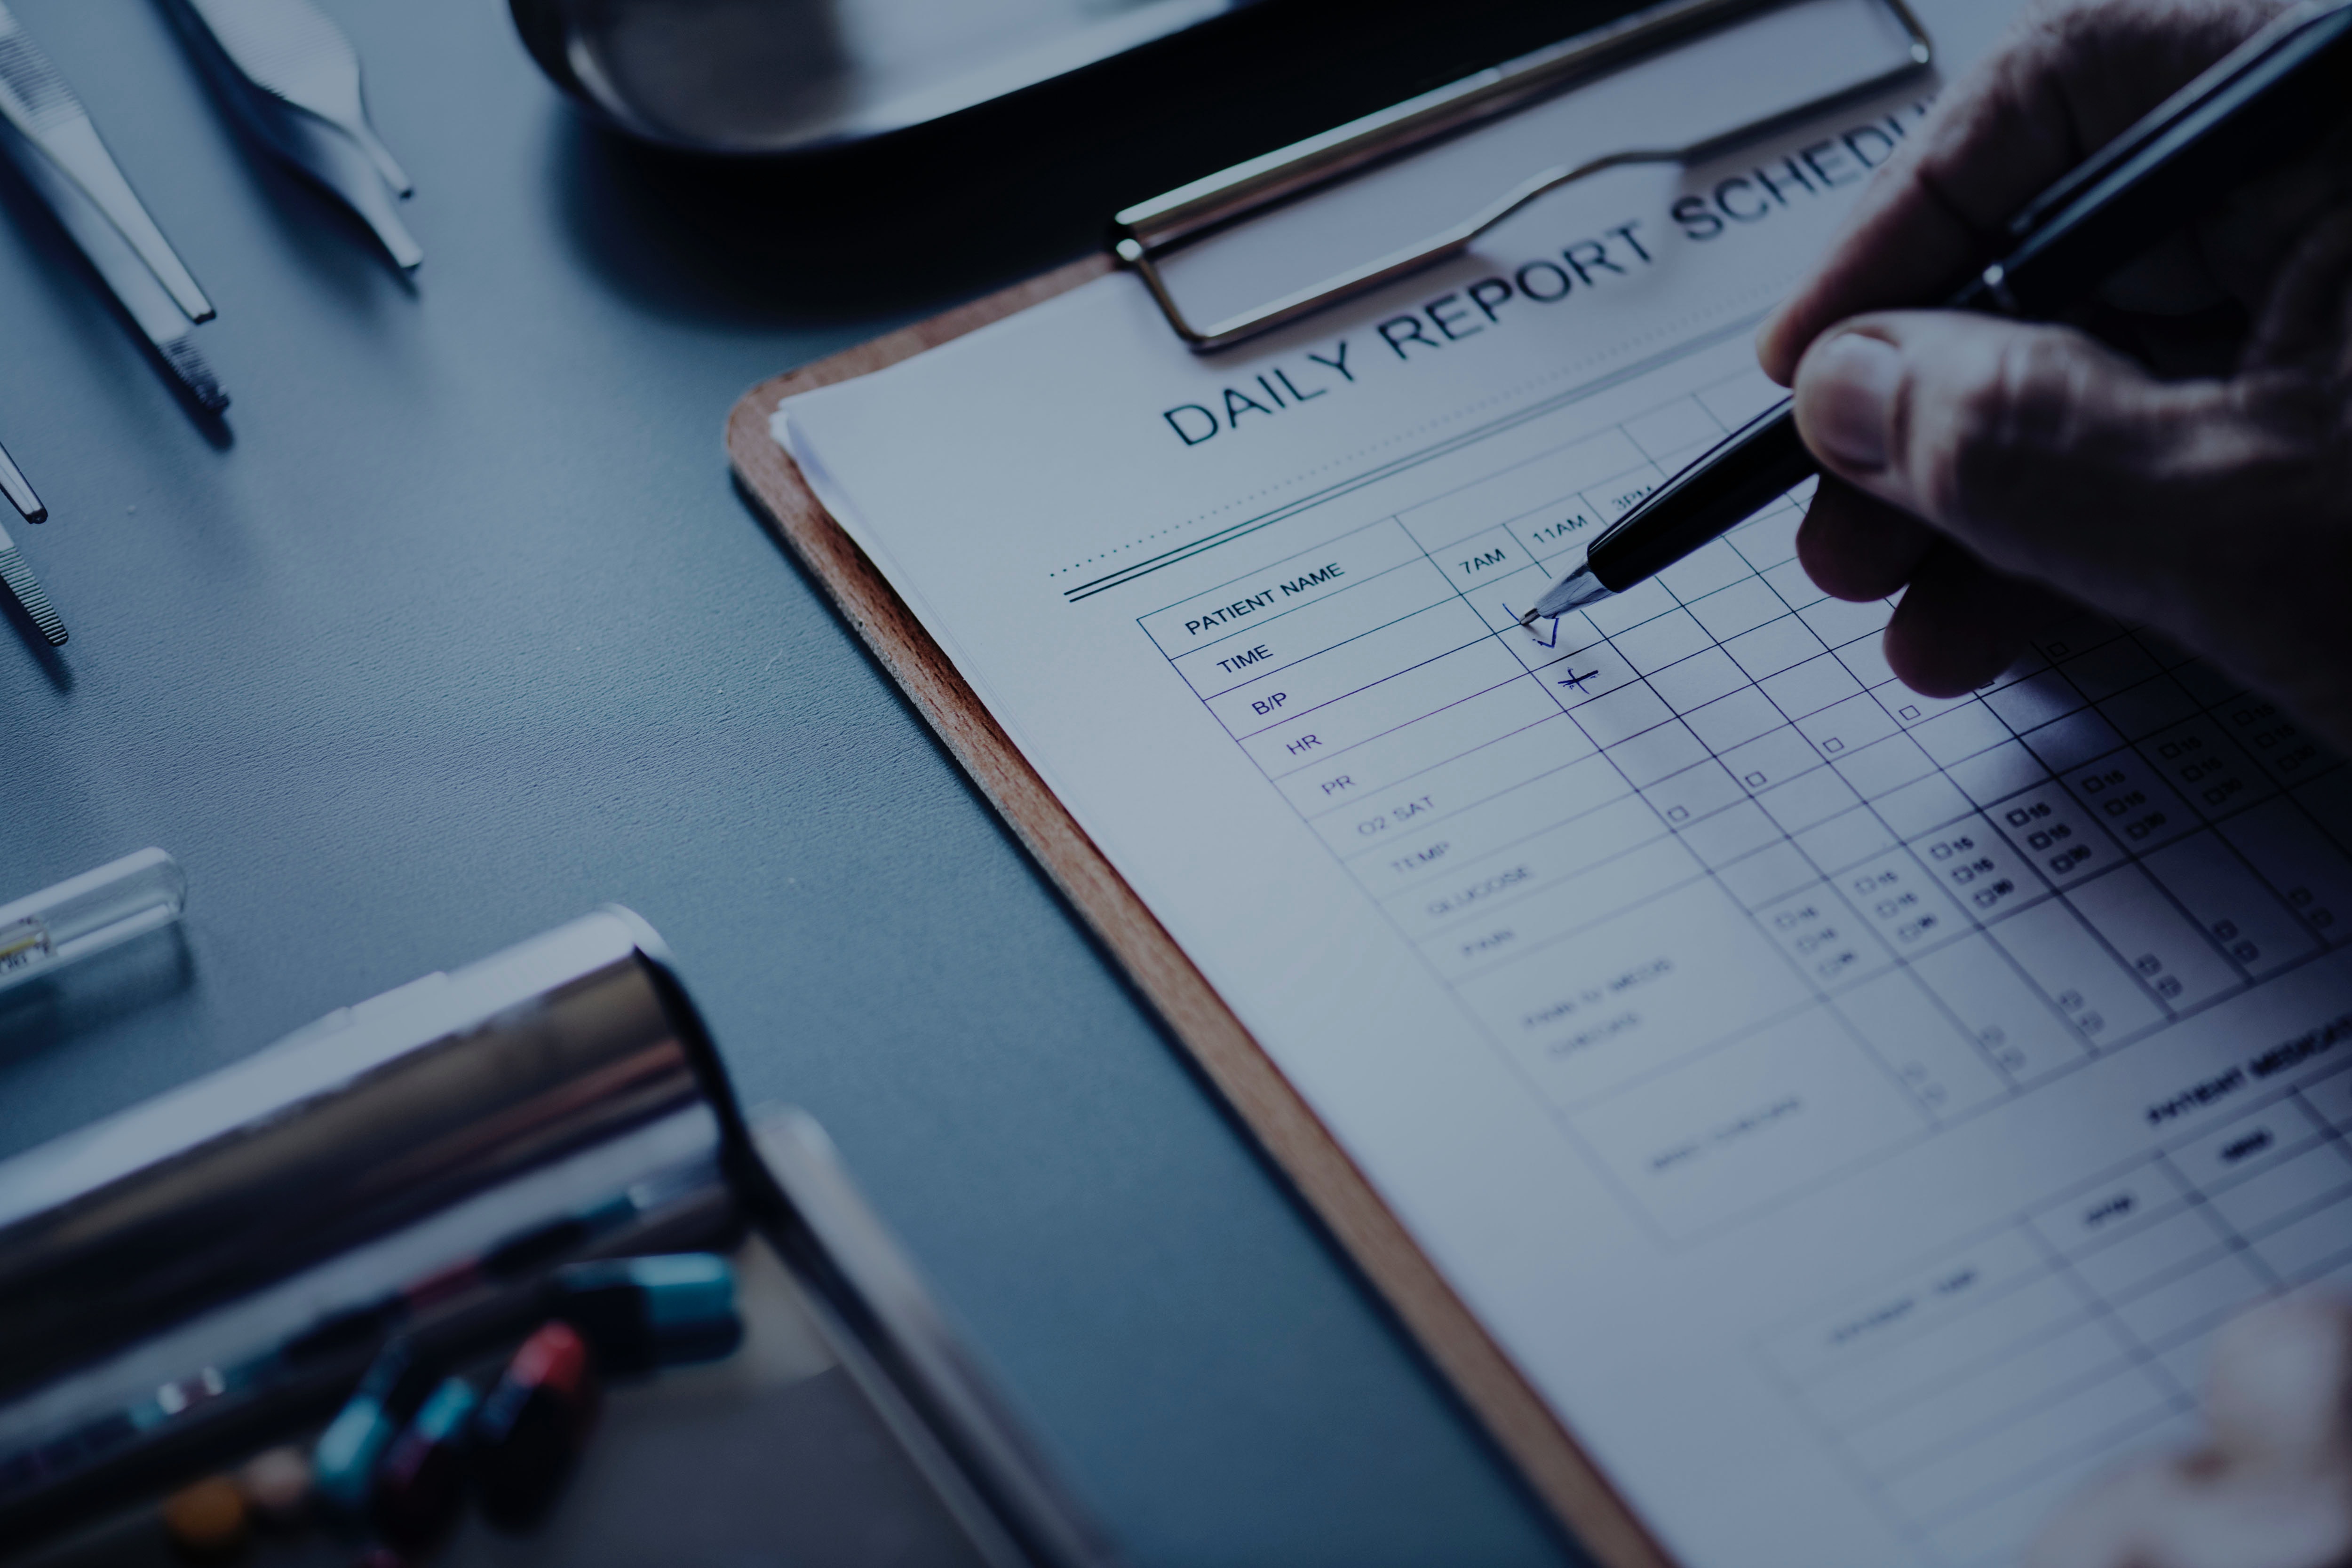
text, font, office equipment, hand, pen, technology, writing, writing instrument accessory, paper, handwriting, document, drawing, ink